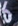
Number: 6